Work of William Burges at Cardiff Castle

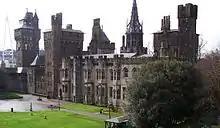
Burges's enfilade of towers engulfs Holland's Georgian Gothick range

In the mid-18th century, an extensive plan for reconstruction of the castle was prepared by Robert Adam for John Stuart, 1st Marquess of Bute, but nothing of this scheme was carried out. In 1776 Capability Brown and his son-in-law Henry Holland were employed to develop the castle as a seat appropriate for the Marquess's son. Brown landscaped the central court, filling in the moat surrounding the keep as he went, while Holland converted the West range into "habitable living quarters". Holland's extensions, dating from 1776, were carried out in a "tame Gothic fashion". The connoisseur Sir Richard Colt Hoare decried the result as "so thickly beset with sash windows that little of its ancient character can be perceived". Holland and Brown's work ceased on the death of Lord Mount Stuart in 1794. In the early 19th century, Robert Smirke was consulted on improvements but again nothing was taken forward. On his inheritance, John Crichton-Stuart, 3rd Marquess of Bute came into possession of a castle that was " a semi-reconstructed ruin" of which he wrote, "I am painfully alive to the fact that the castle is very far indeed from setting anything like an example in art".